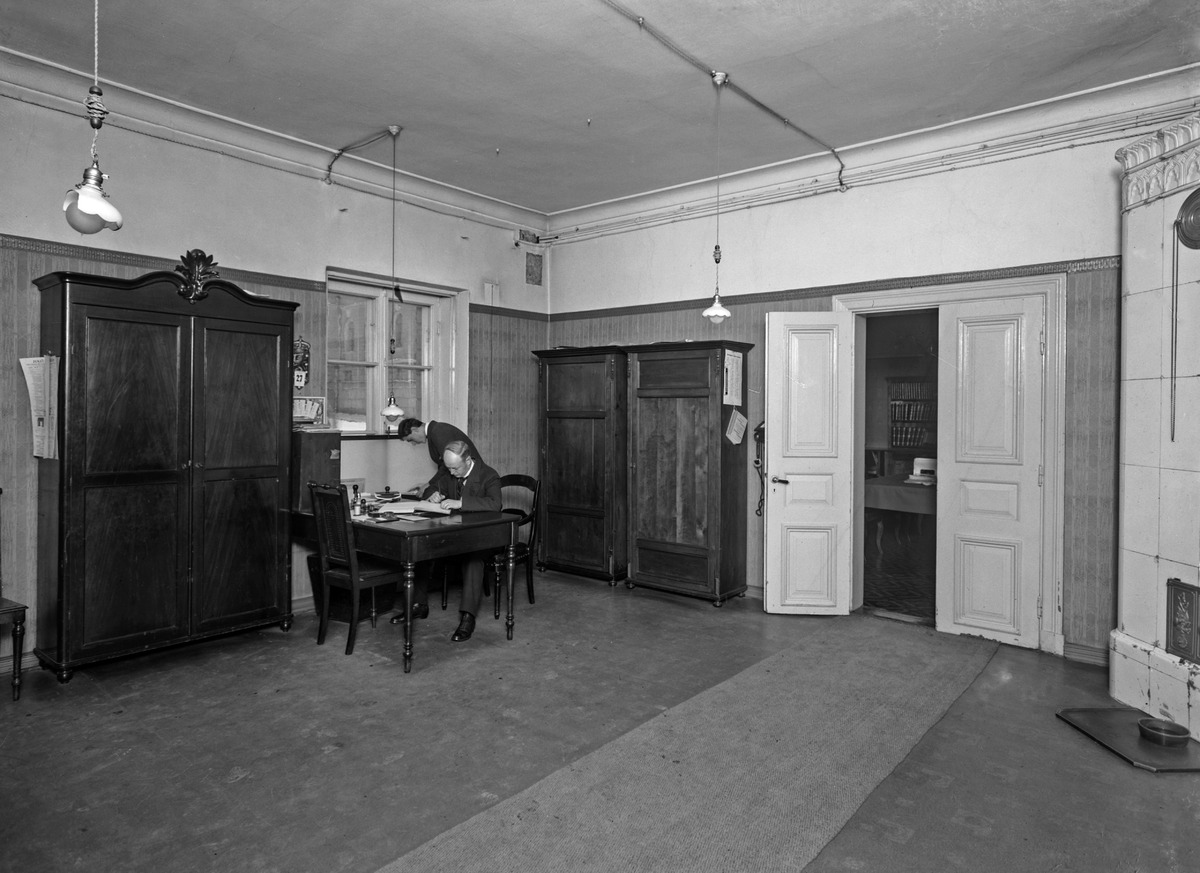
Helsingin kaupungin rahatoimikamarin vahtimestareiden huone
sisällön kuvaus: Helsingin kaupungin rahatoimikamarin vahtimestareiden huone. Viraston vahtimestareita työpöytänsä ääressä. mustavalkoinen
Kuvaaja: Sundström, Eric, valokuvaaja
Ajankohta: kuvausaika 1913
Paikka: Suomi, Uusimaa, Helsinki, Kruununhaka Helsinki, Pohjoisesplanadi 15
Aiheet: kunnallishallinto, rahatoimi, viranhaltijat, vahtimestarit